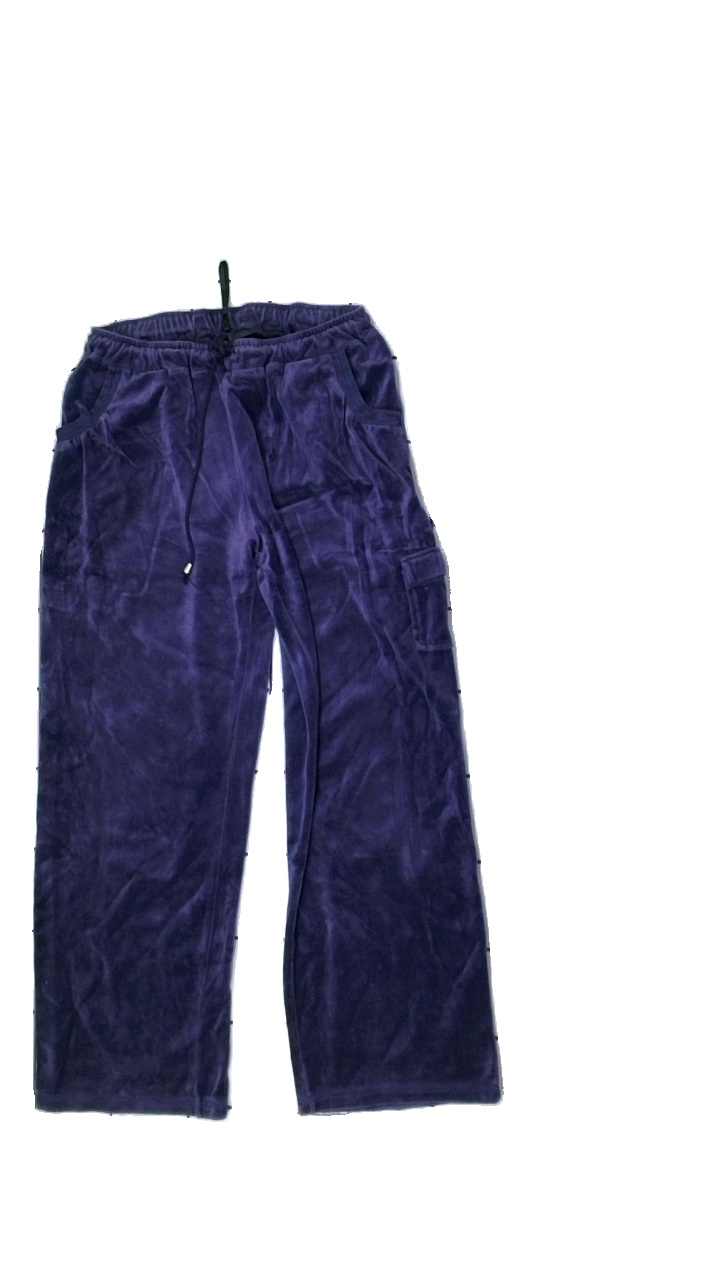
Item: Trousers (Ladies)
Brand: Missing
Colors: Purple
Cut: Regular
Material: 100% Cotton
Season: All
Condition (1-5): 2
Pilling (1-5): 5
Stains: Minor
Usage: Recycle
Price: <50